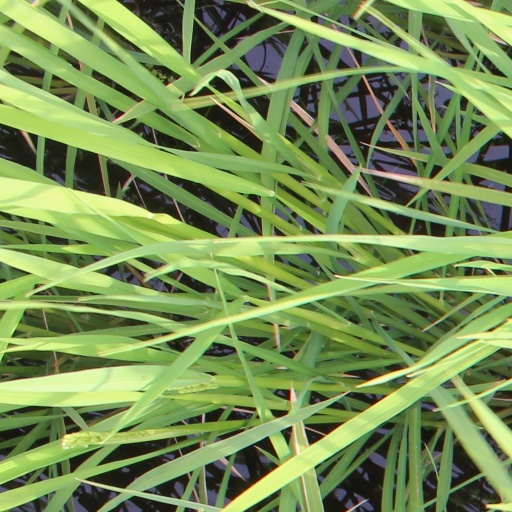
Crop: rice